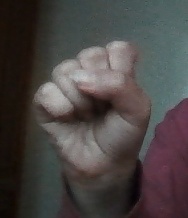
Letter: saad